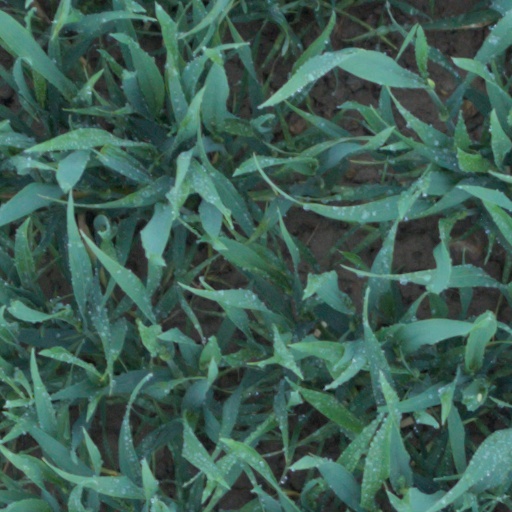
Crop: wheat